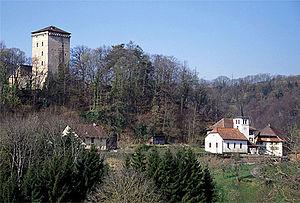
Cette liste présente les biens culturels d'importance nationale dans le canton de Vaud. Cette liste correspond à l'édition 2009 de l'Inventaire Suisse des biens culturels d'importance nationale pour le canton de Vaud. Il est trié par commune et inclus : 186 bâtiments séparés, 46 collections, 32 sites archéologiques et deux cas particuliers.